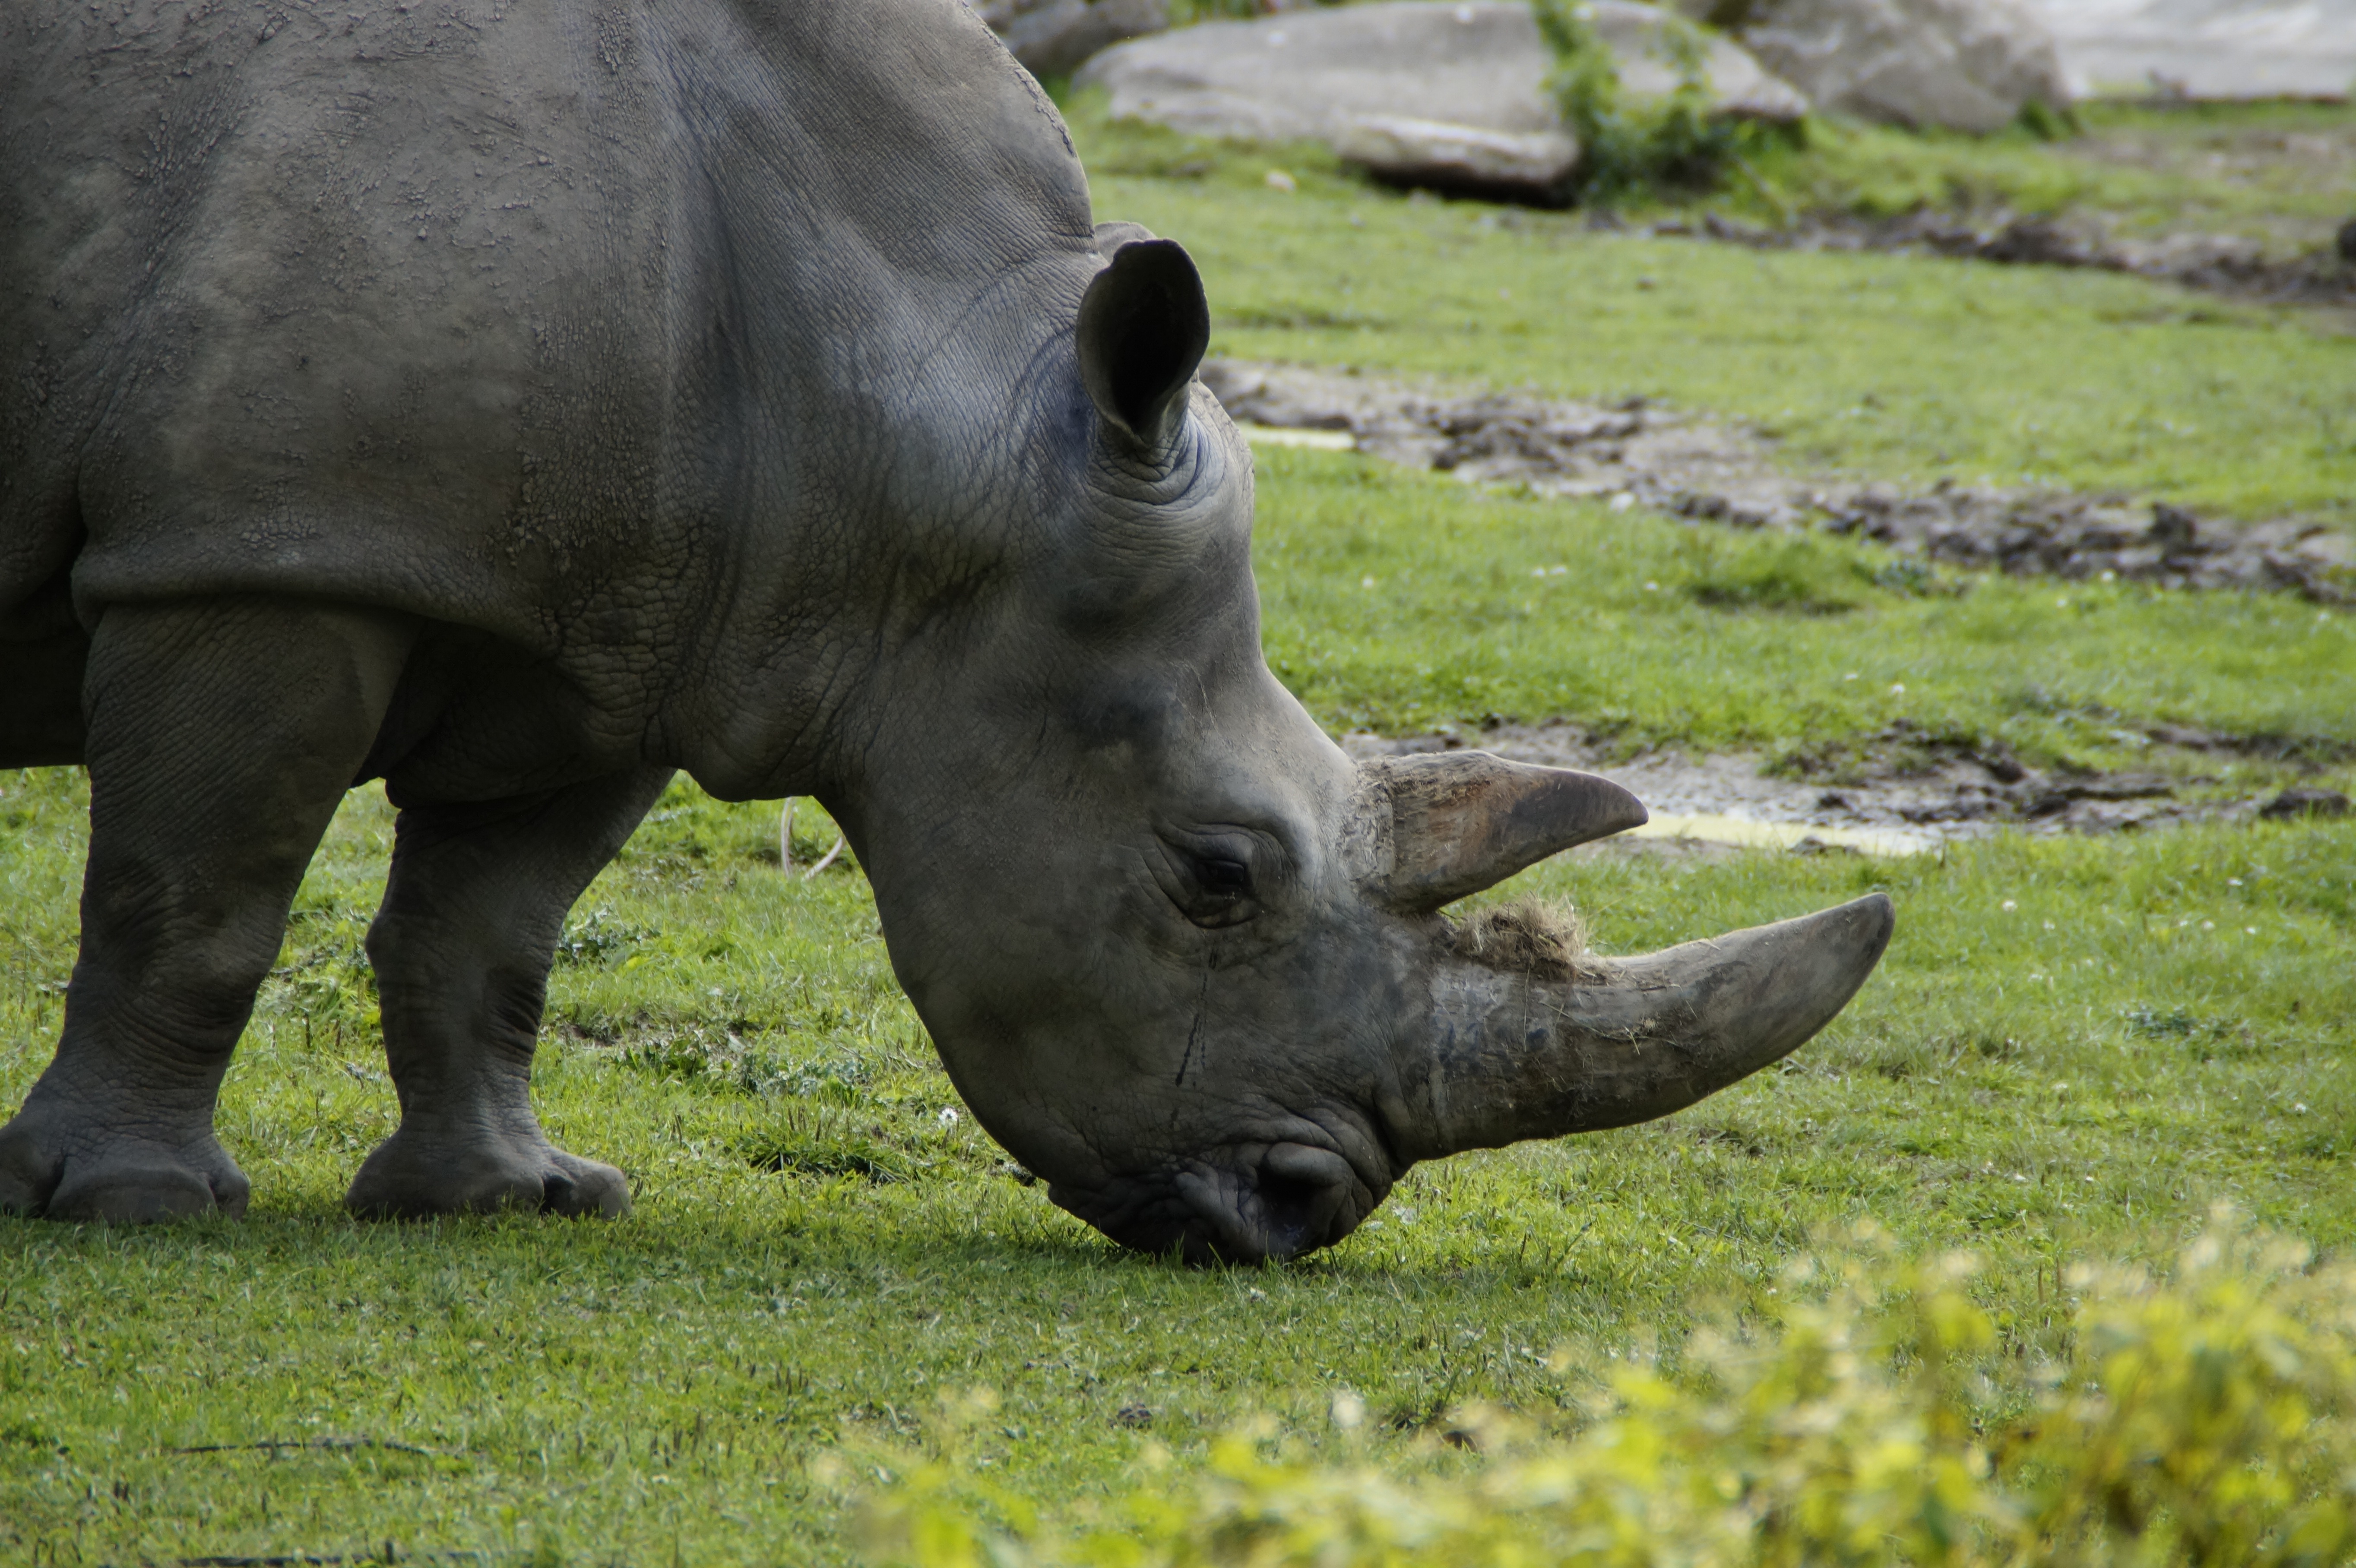
grass, adventure, recreation, wildlife, zoo, horn, grazing, mammal, close, fauna, rhino, rhinoceros, head, side, horns, safari, animal portrait, outdoor recreation